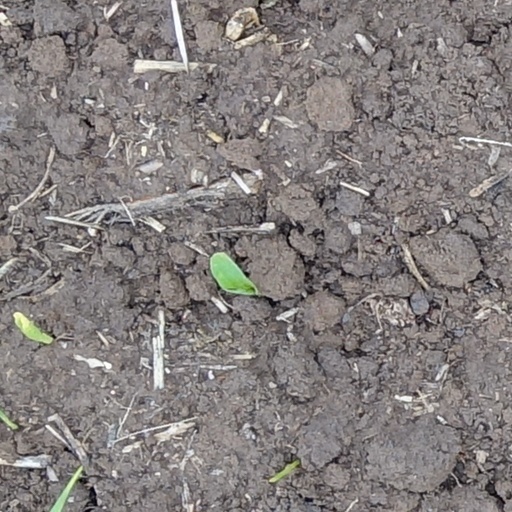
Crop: wheat